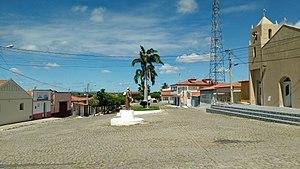
São Francisco do Oeste est une municipalité brésilienne située dans l'État du Rio Grande do Norte.